Question: Please indicate a possible affordance area of baseball bat that can be used for holding
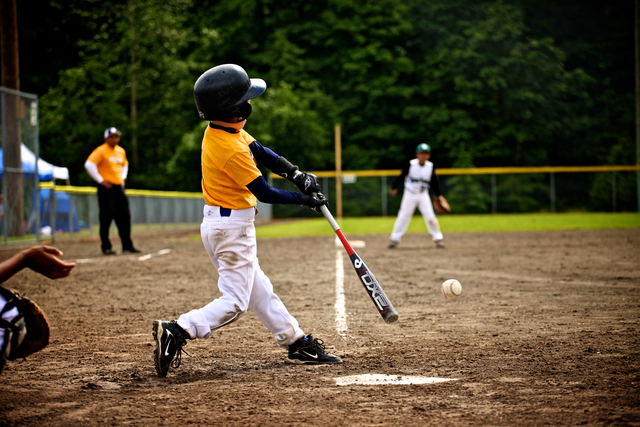
Answer: [285.5, 162.5, 331.5, 215.5]